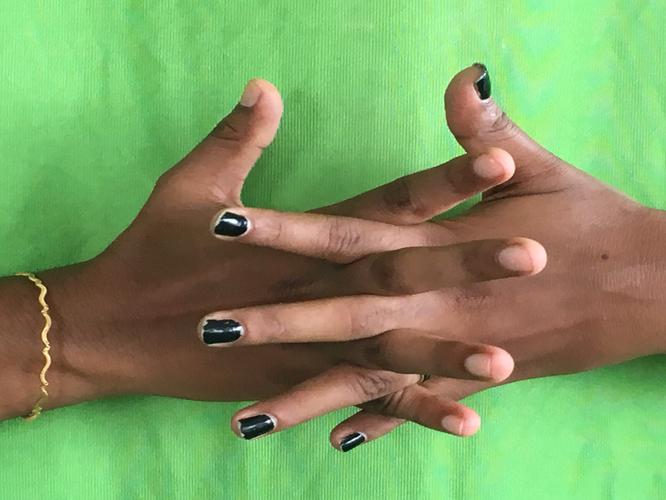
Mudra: Karkatta
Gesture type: double_hand